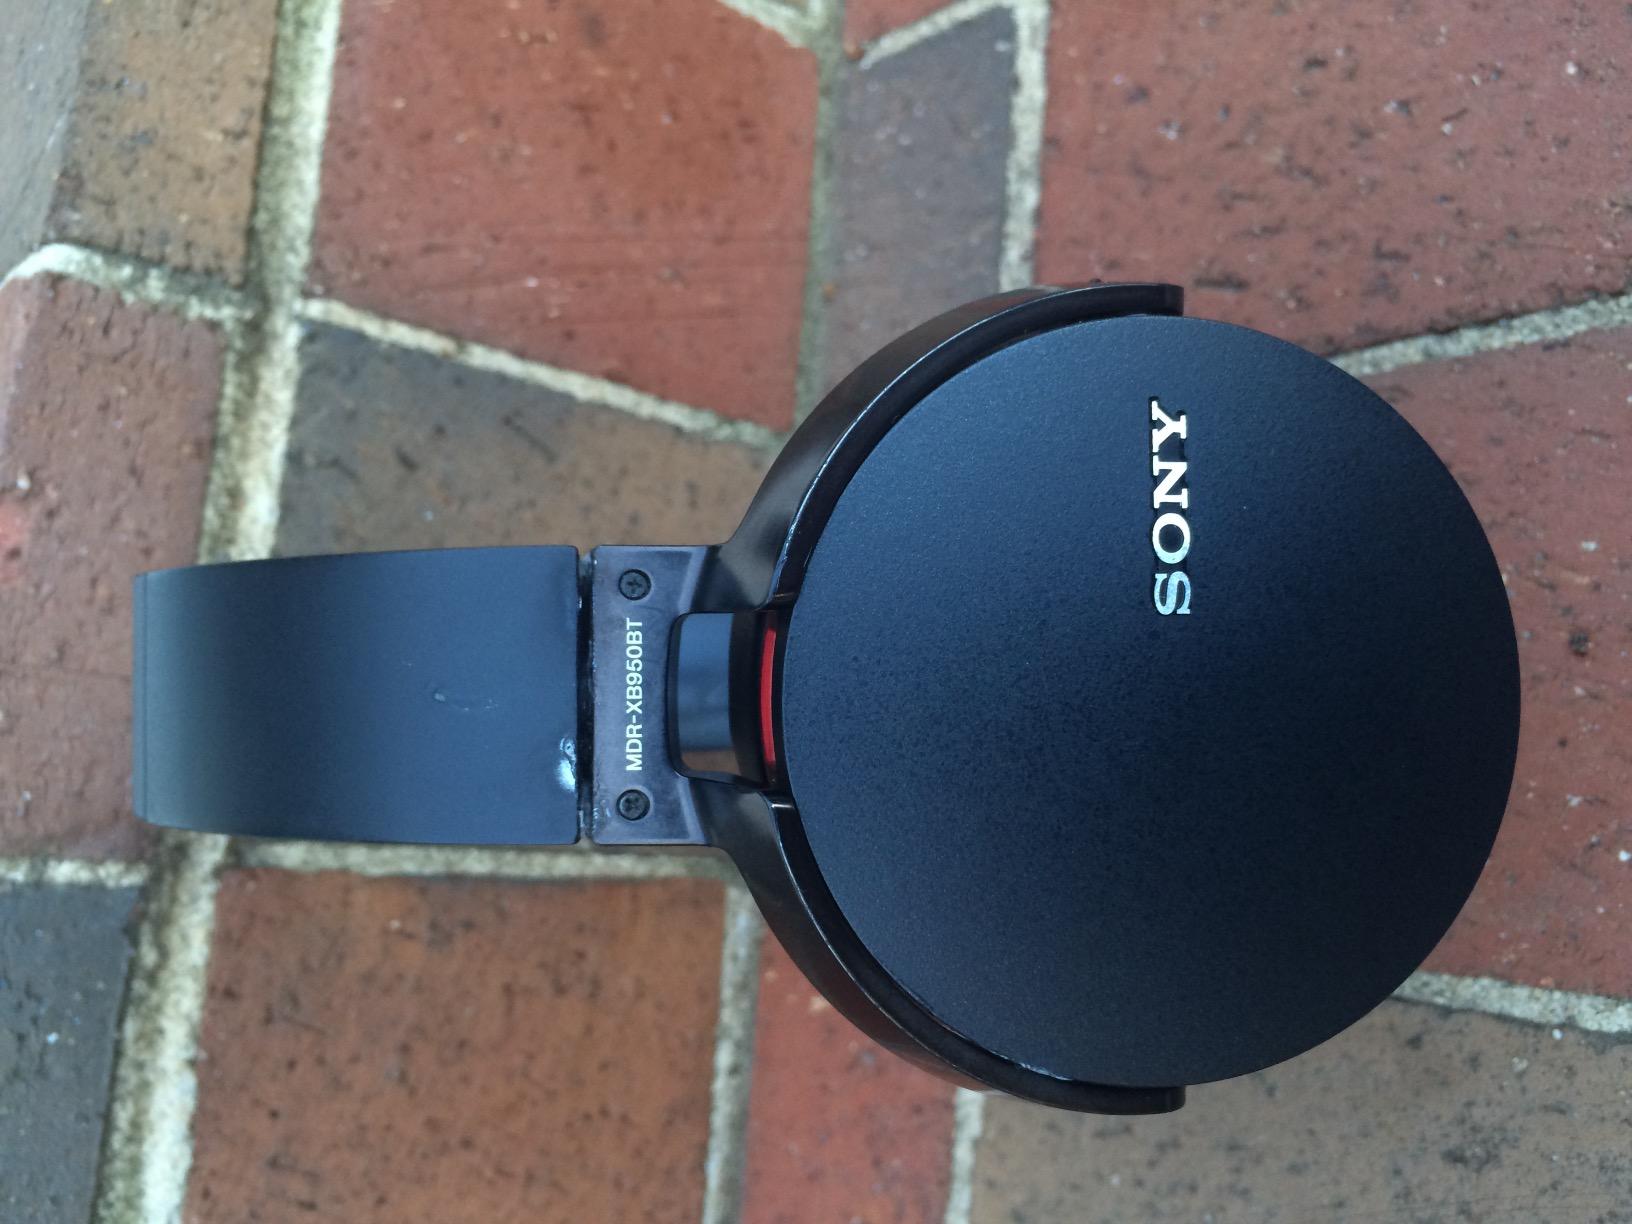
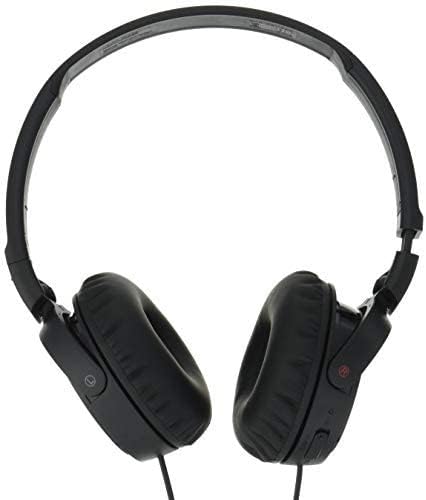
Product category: headphones
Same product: no